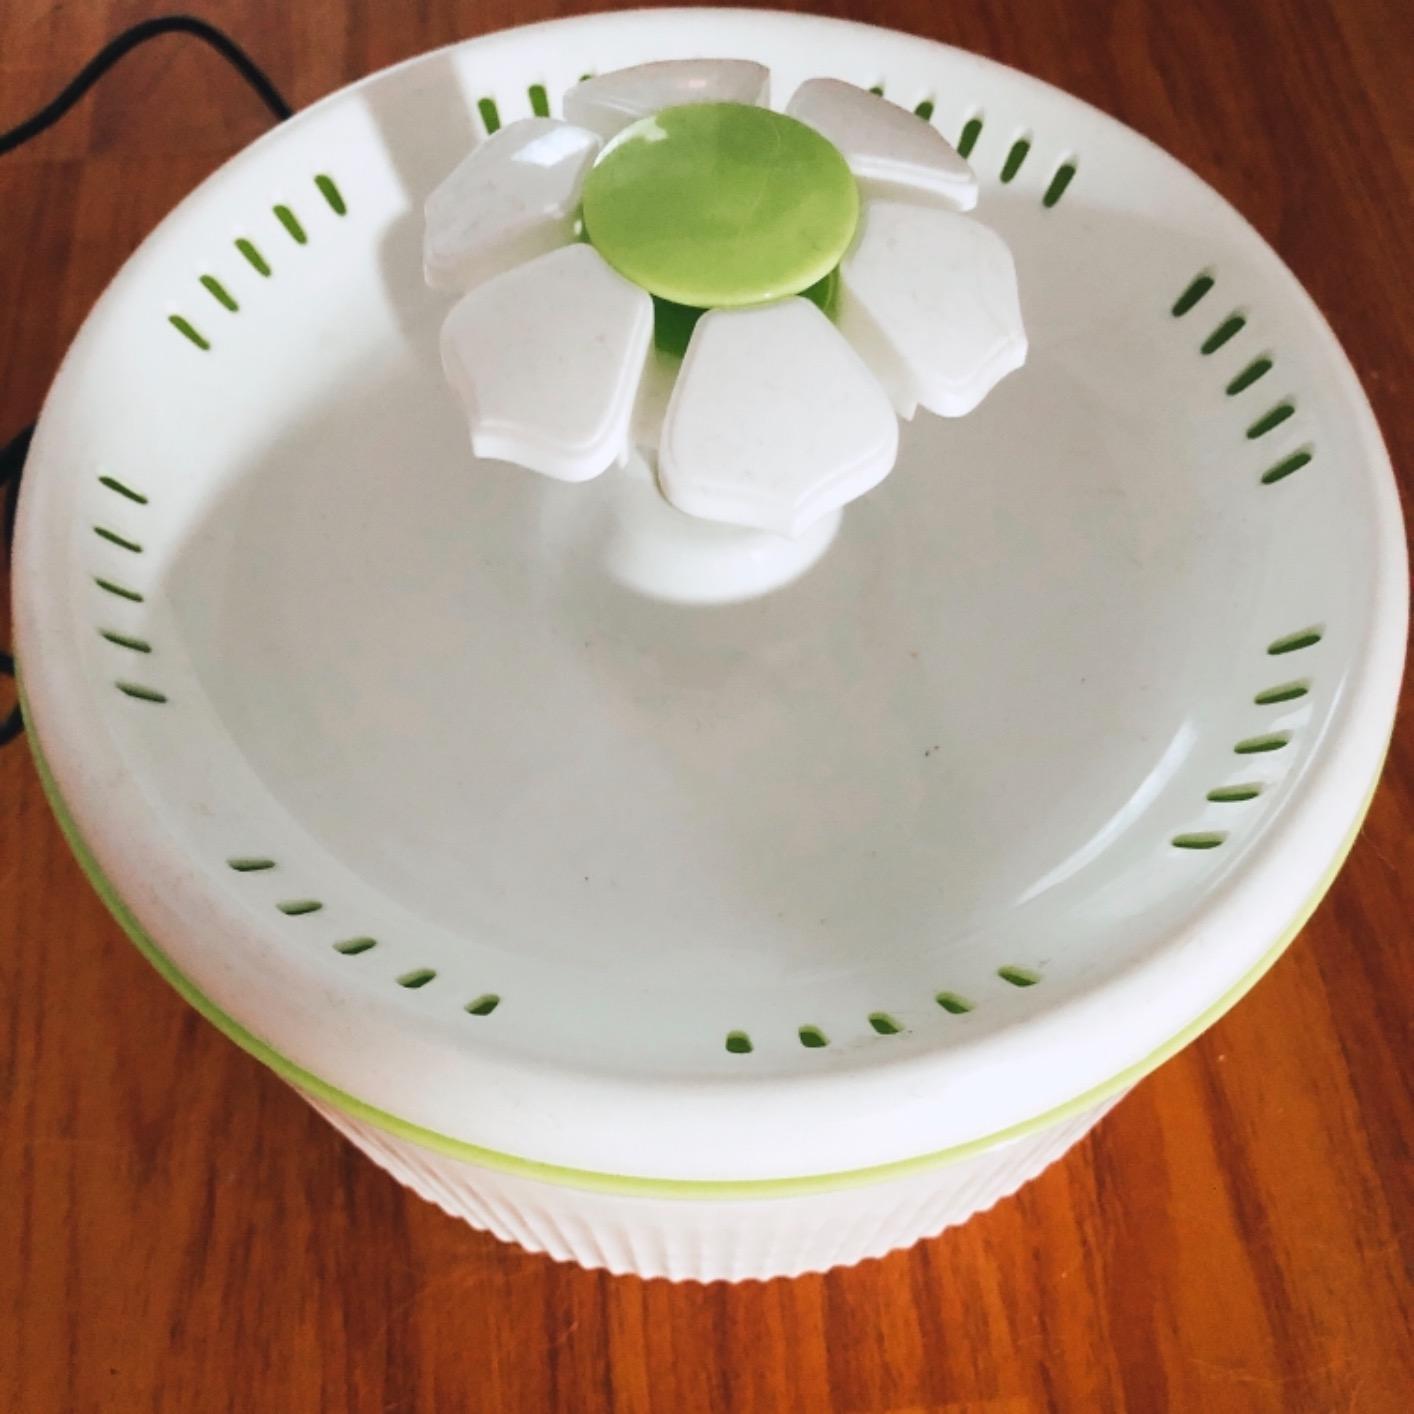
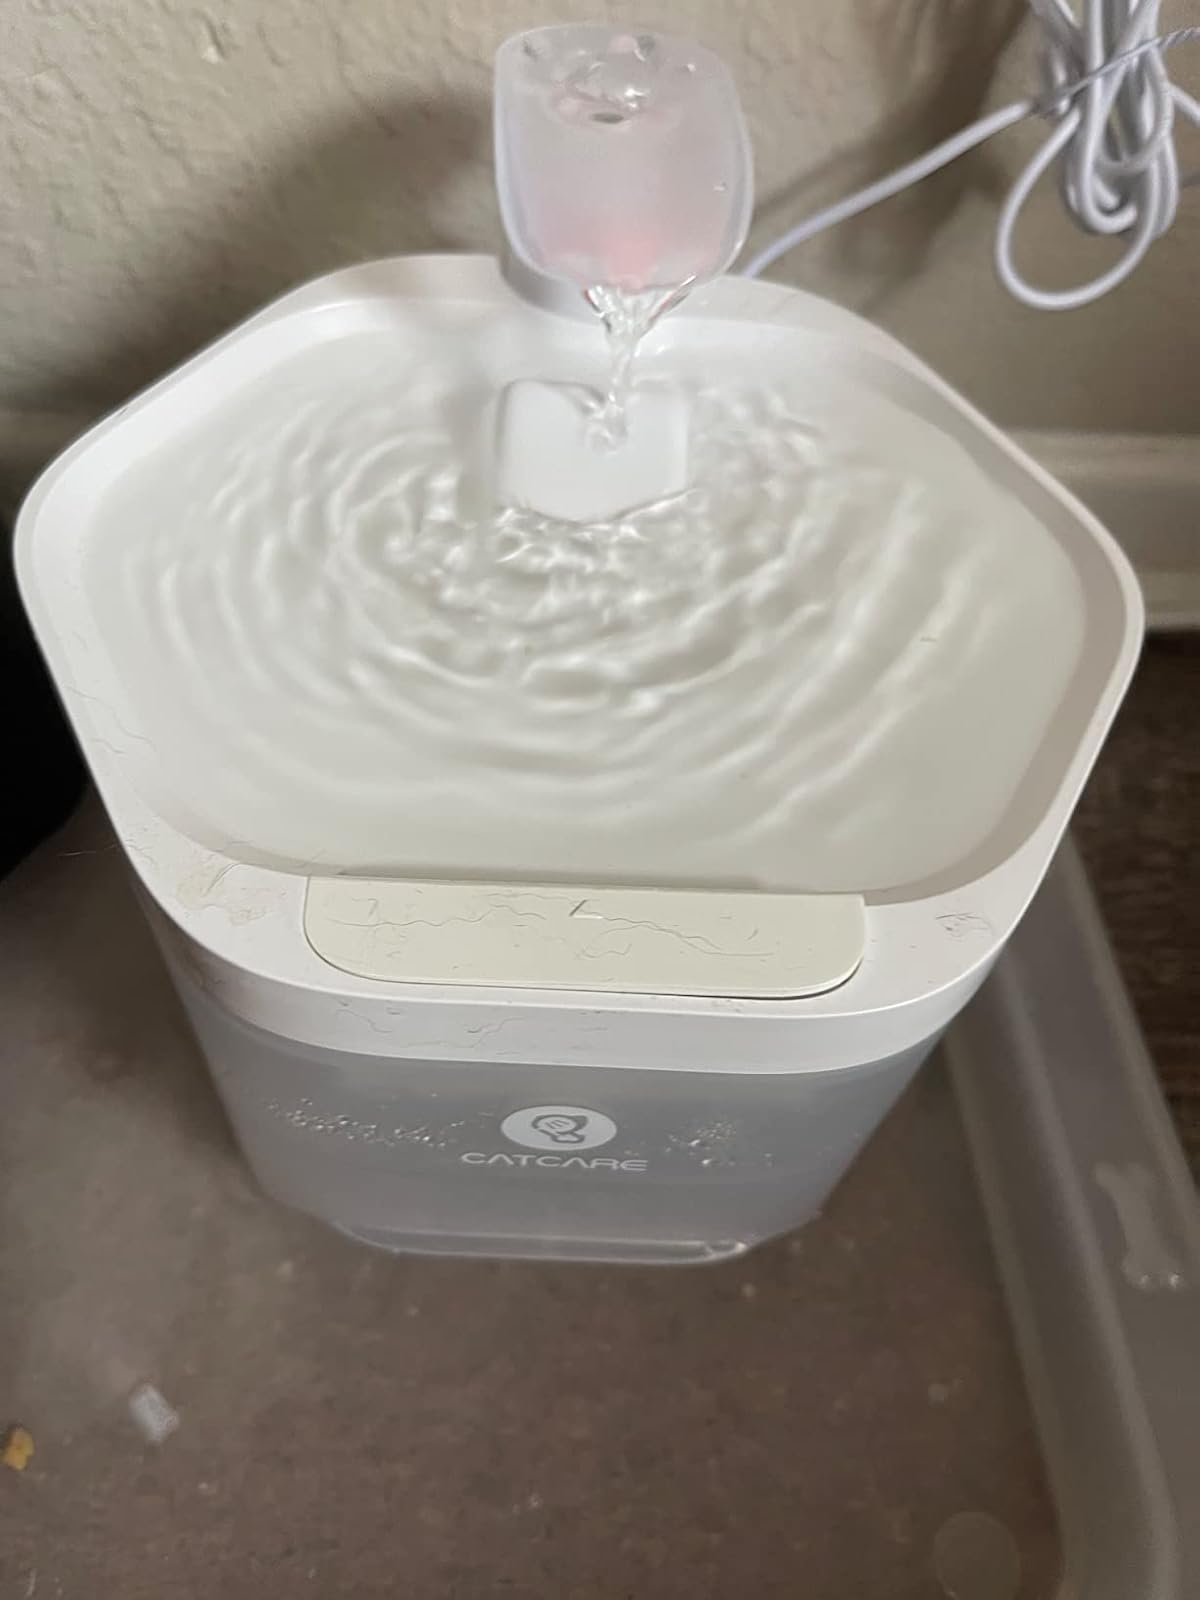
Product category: items_bowl
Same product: no